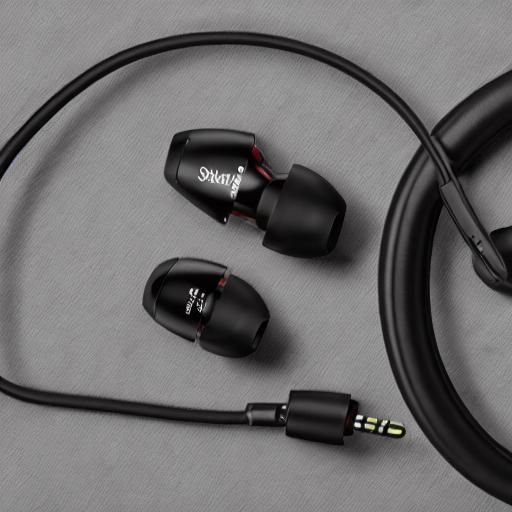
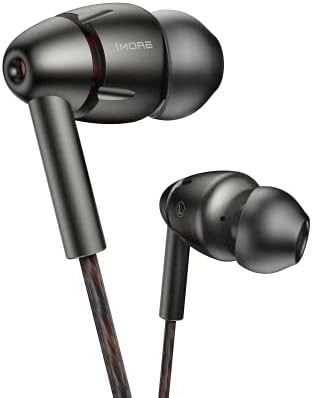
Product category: headphones
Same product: no